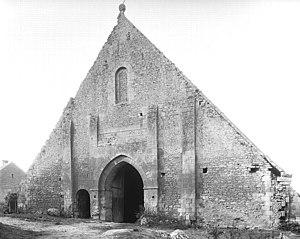
grange
La grange aux dîmes de Perrières est un édifice situé à Perrières, dans le département du Calvados, en France et classé au titre des monuments historiques.